Peter Gunning

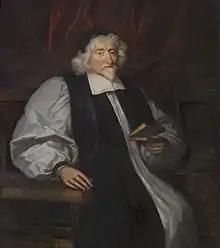

Peter Gunning (1614 – 6 July 1684) was an English Royalist church leader, Bishop of Chichester and Bishop of Ely.